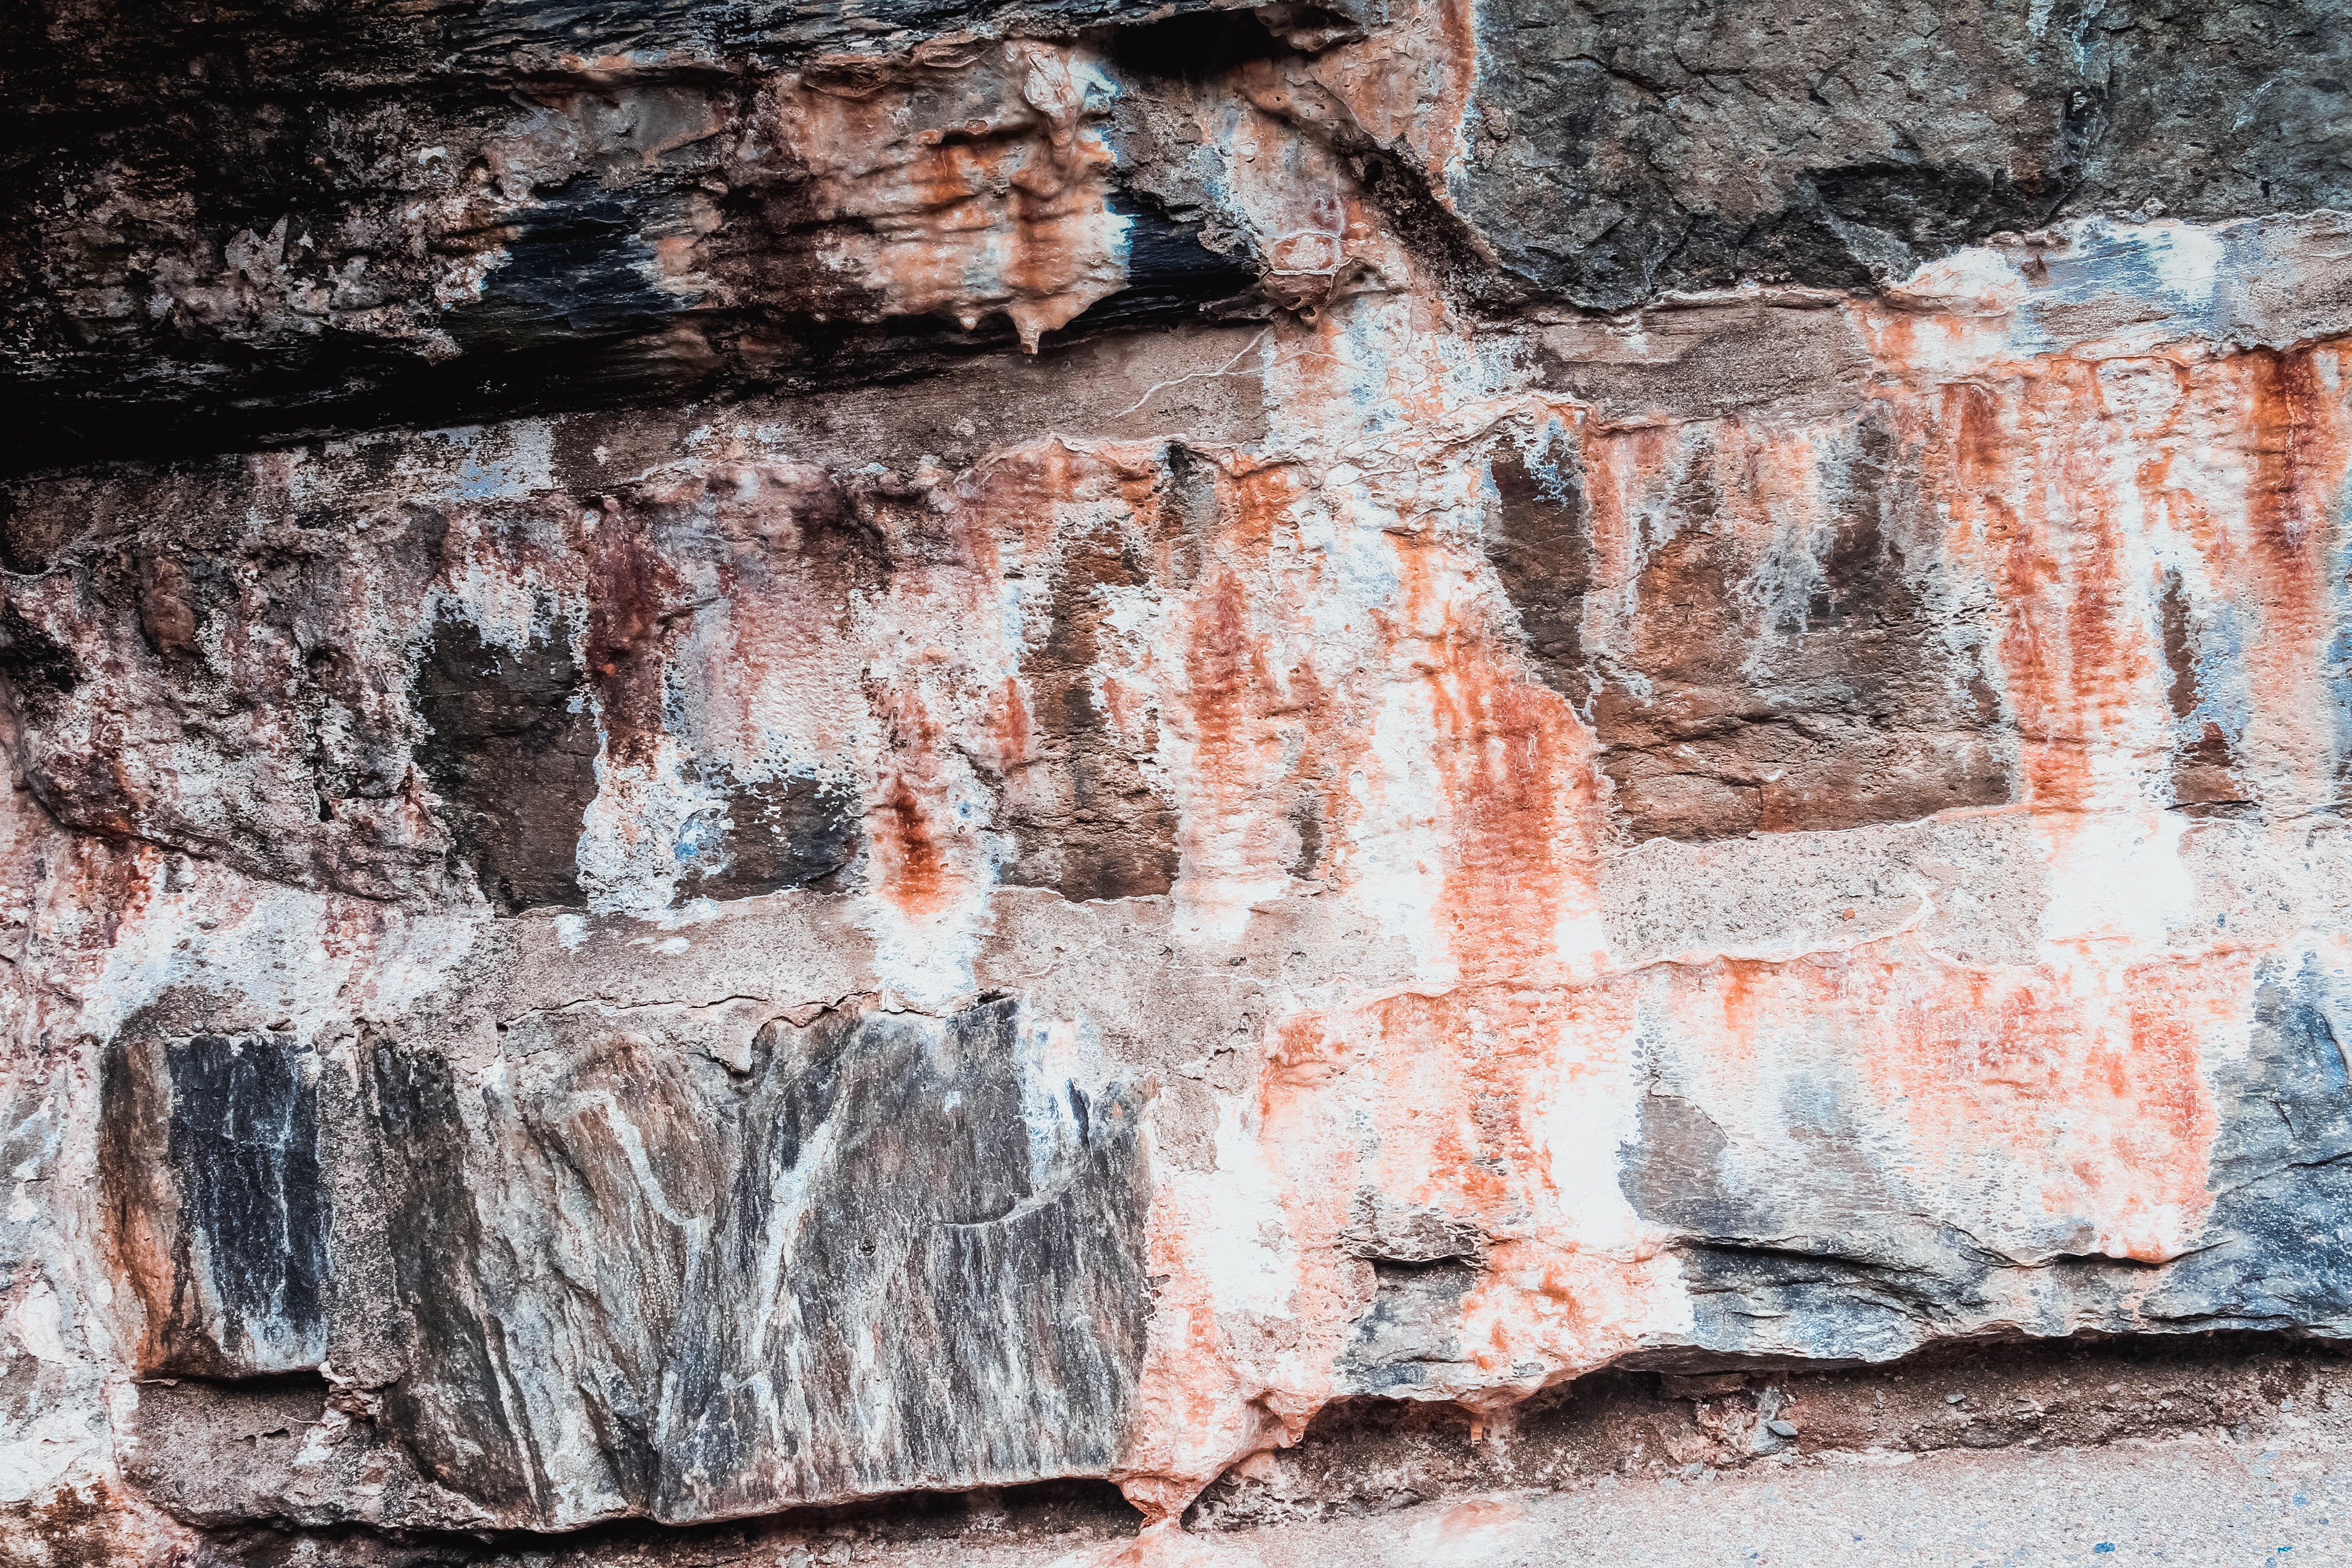
rock, wood, texture, wall, formation, terrain, material, geology, ancient history